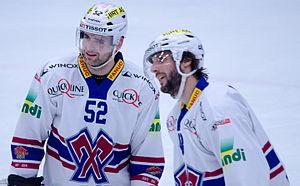
Kevin Gloor, né le 26 avril 1983 à Aarau, est un joueur professionnel suisse de hockey sur glace.
Philipp Wetzel, né le 5 juin 1985 à Schönbühl, est un joueur professionnel suisse de hockey sur glace.